Alexander Lindsay (East India Company officer)

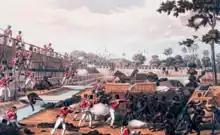
British troops attack a stockade during the Anglo-Burmese War

Lindsay was promoted to captain on 26 March 1813. He was appointed to command an artillery company and joined Major-General Bennett Marlay's division for the 1814 campaign of the Anglo-Nepalese War. Marlay's force entered the Nepalese Terai in November but otherwise carried out no significant action before it returned to the Dinapur Cantonment in May 1815. Lindsay remained with a detachment of troops left to guard the frontier.